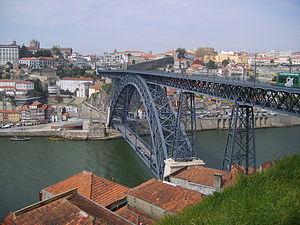
Le Pont Louis Iᵉʳ est l'un des ponts situé sur le Douro au Portugal, reliant Porto à Vila Nova de Gaia. Construit entre 1881 et 1886 par l'ingénieur Théophile Seyrig, disciple de Gustave Eiffel, il ressemble beaucoup au Pont Maria-Pia, situé plus en amont, mais possède un tablier inférieur supplémentaire pour la circulation routière. Il est inscrit au Patrimoine Mondial de l'Unesco.
Porto est une ville du Portugal de 237 591 habitants et environ 1,2 million pour le Grand Porto. L'aire urbaine de Porto, quant à elle, compte près de 1,8 million d'habitants, ce qui en fait la seconde agglomération du pays après Lisbonne. Les deux villes ont souvent rivalisé par le passé. Elle est la capitale de la région Nord.